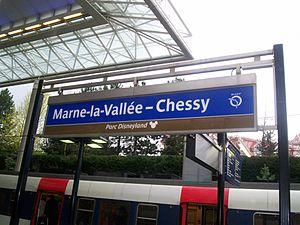
Disneyland Paris, anciennement Euro Disney Resort puis Disneyland Resort Paris, est un complexe touristique et urbain de 22,30 km² situé en sa majeure partie dans la commune de Chessy, à trente-deux kilomètres à l'est de Paris. Le complexe touristique ouvert en 1992, comprend deux parcs à thèmes : le parc Disneyland et le parc Walt Disney Studios, ainsi que sept hôtels et un golf, tandis que le complexe urbain intensifie le tissu du secteur IV de Marne-la-Vallée au travers de Val d'Europe Agglomération. Le site est favorisé par de nombreux transports, dont le prolongement de la ligne A du RER d'Île-de-France en service depuis le 1ᵉʳ avril 1992 et financé par le conseil régional, des infrastructures routières comme la bretelle de liaison avec l'autoroute A4, ainsi qu'une gare TGV subventionnée par l'État français et inaugurée le 29 mai 1994 qui relie le complexe aux principales villes françaises et européennes.